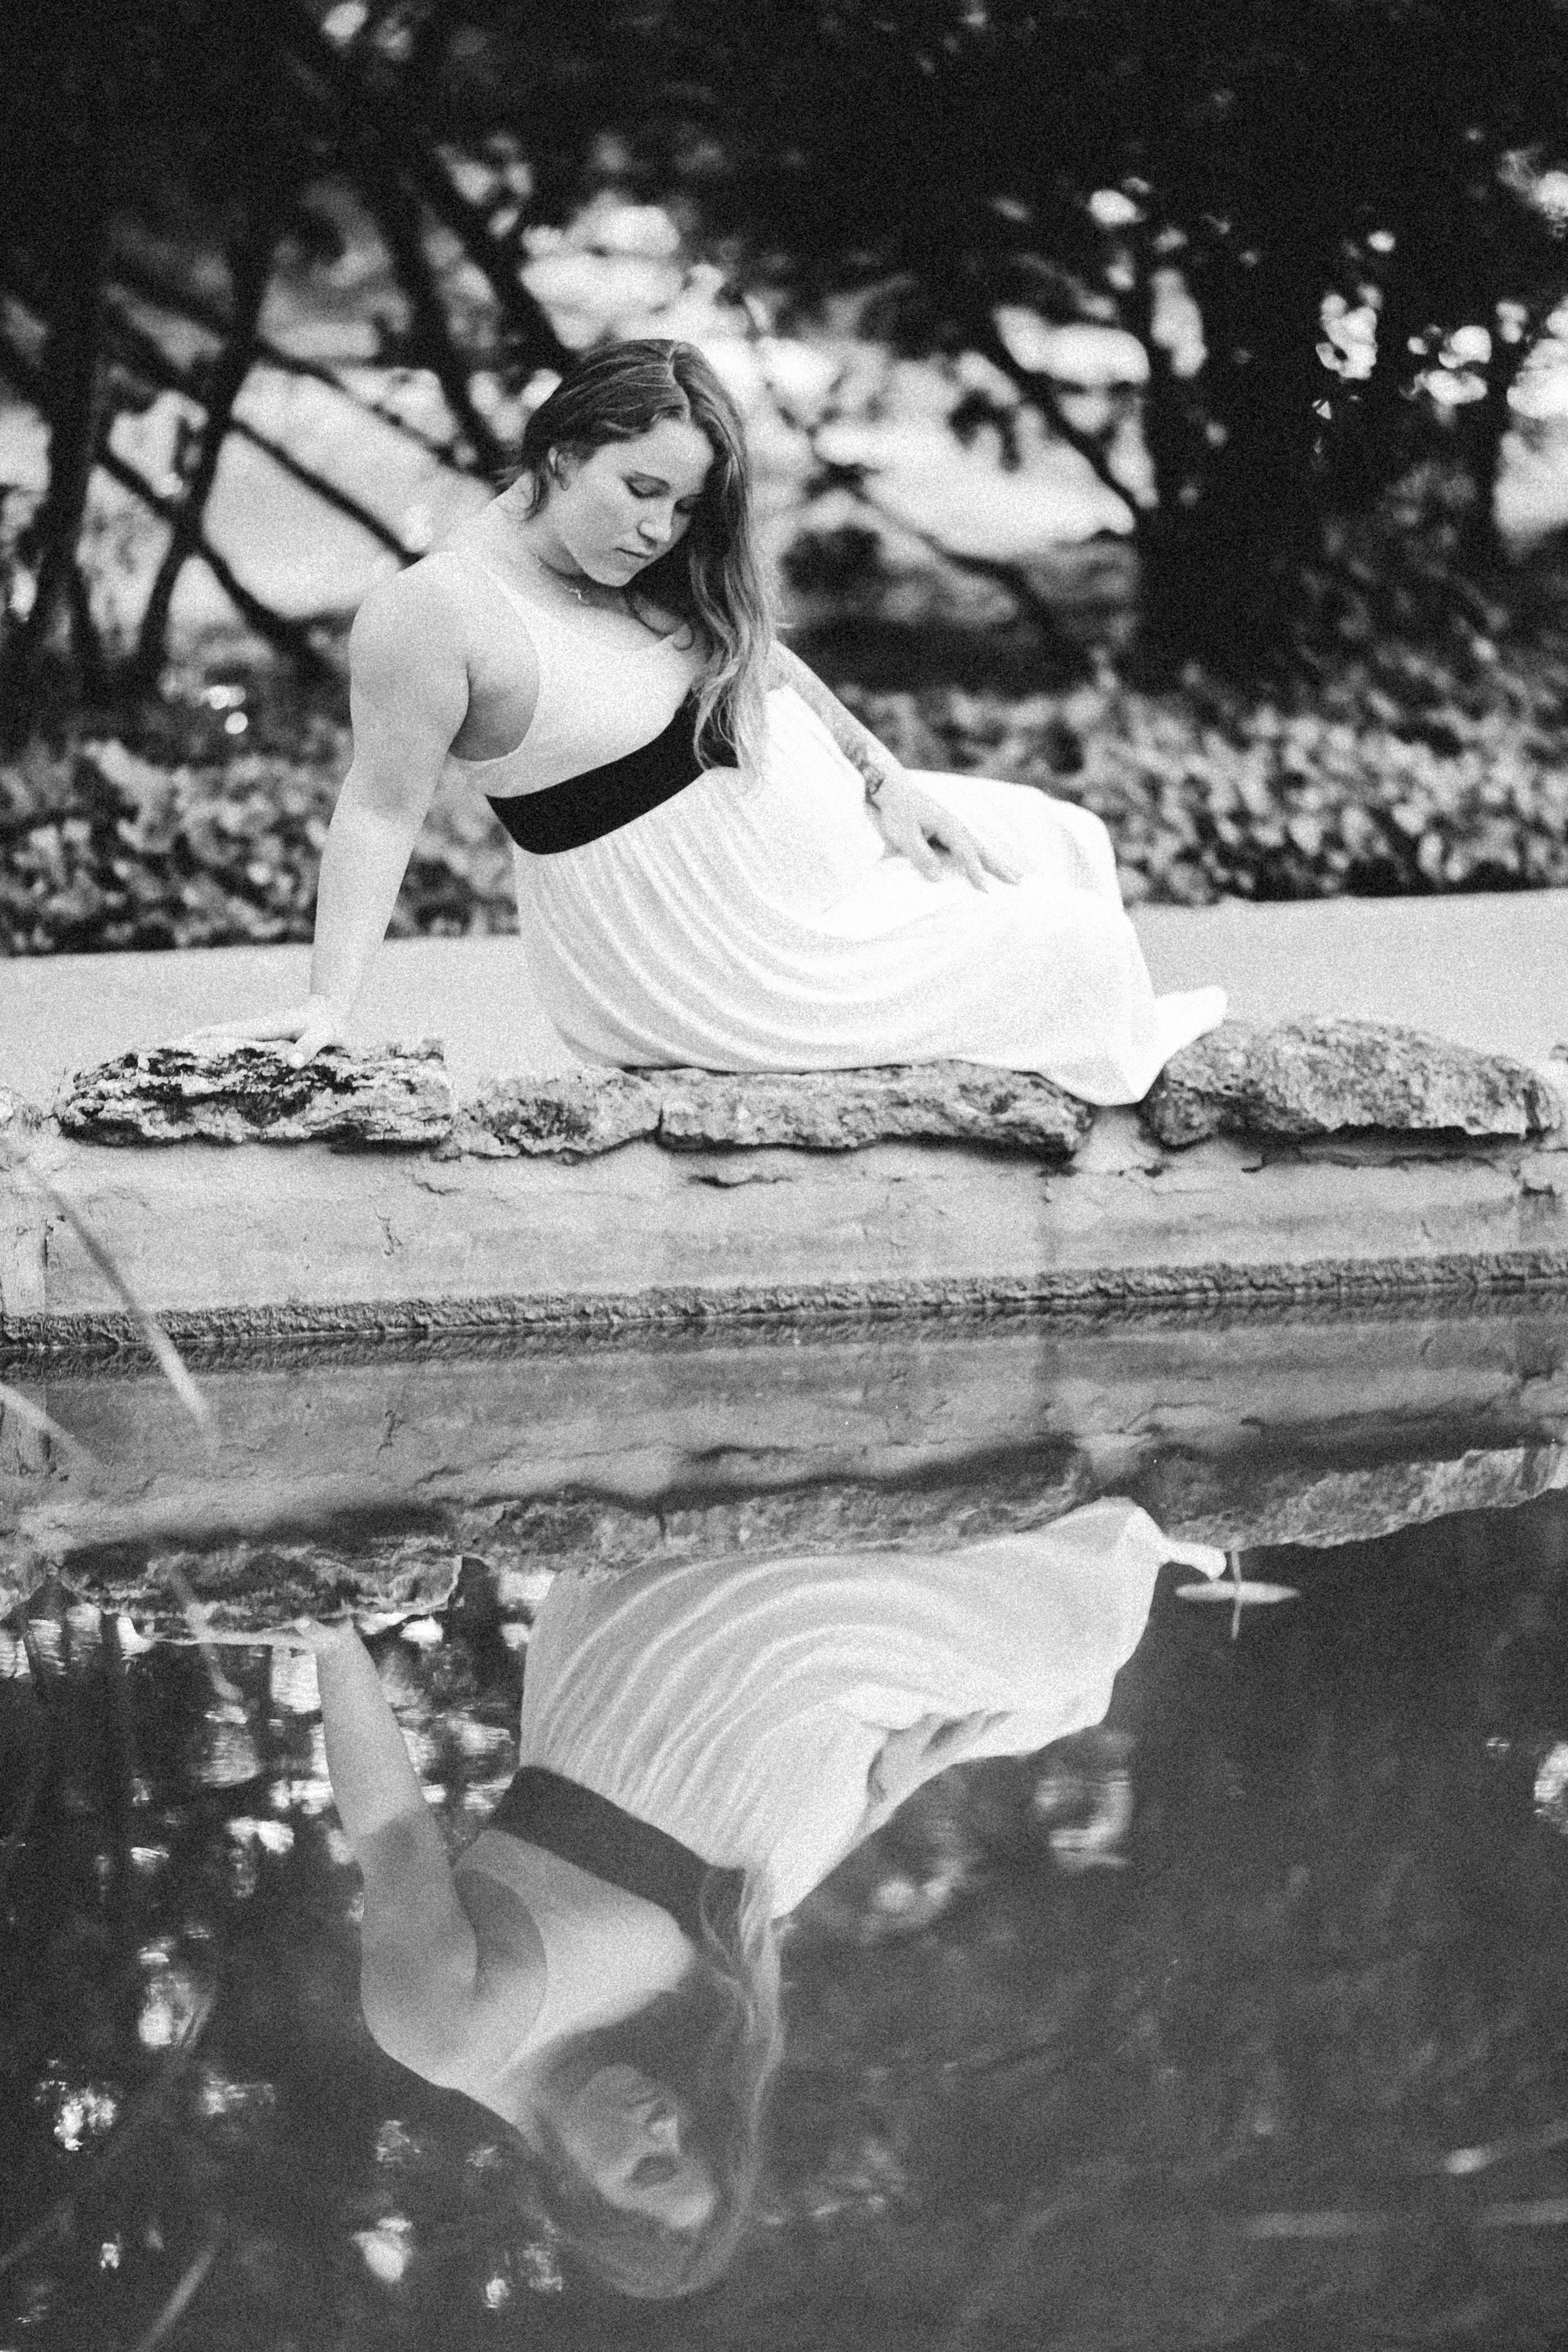
black and white, white, photography, grain, dark, portrait, sitting, canon, black, monochrome, maternity, blackandwhite, digital, photograph, pregnant, 5d, image, f2, 135mm, markii, 5dii, lseries, monochrome photography, human positions